Circular flow of income

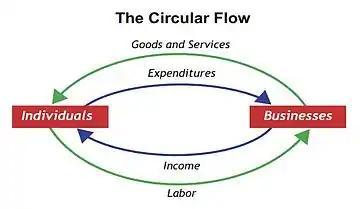
Model of the circular flow of income and expenditure

The circular flow of income is a concept for better understanding the economy as a whole and, for example, the National Income and Product Accounts (NIPAs). In its simplest form, the model describes a two-sector economy consisting solely of businesses and individuals, and can be represented by a "circular flow diagram." In this two-sector model, individuals provide the labor that enables businesses to produce goods and services.